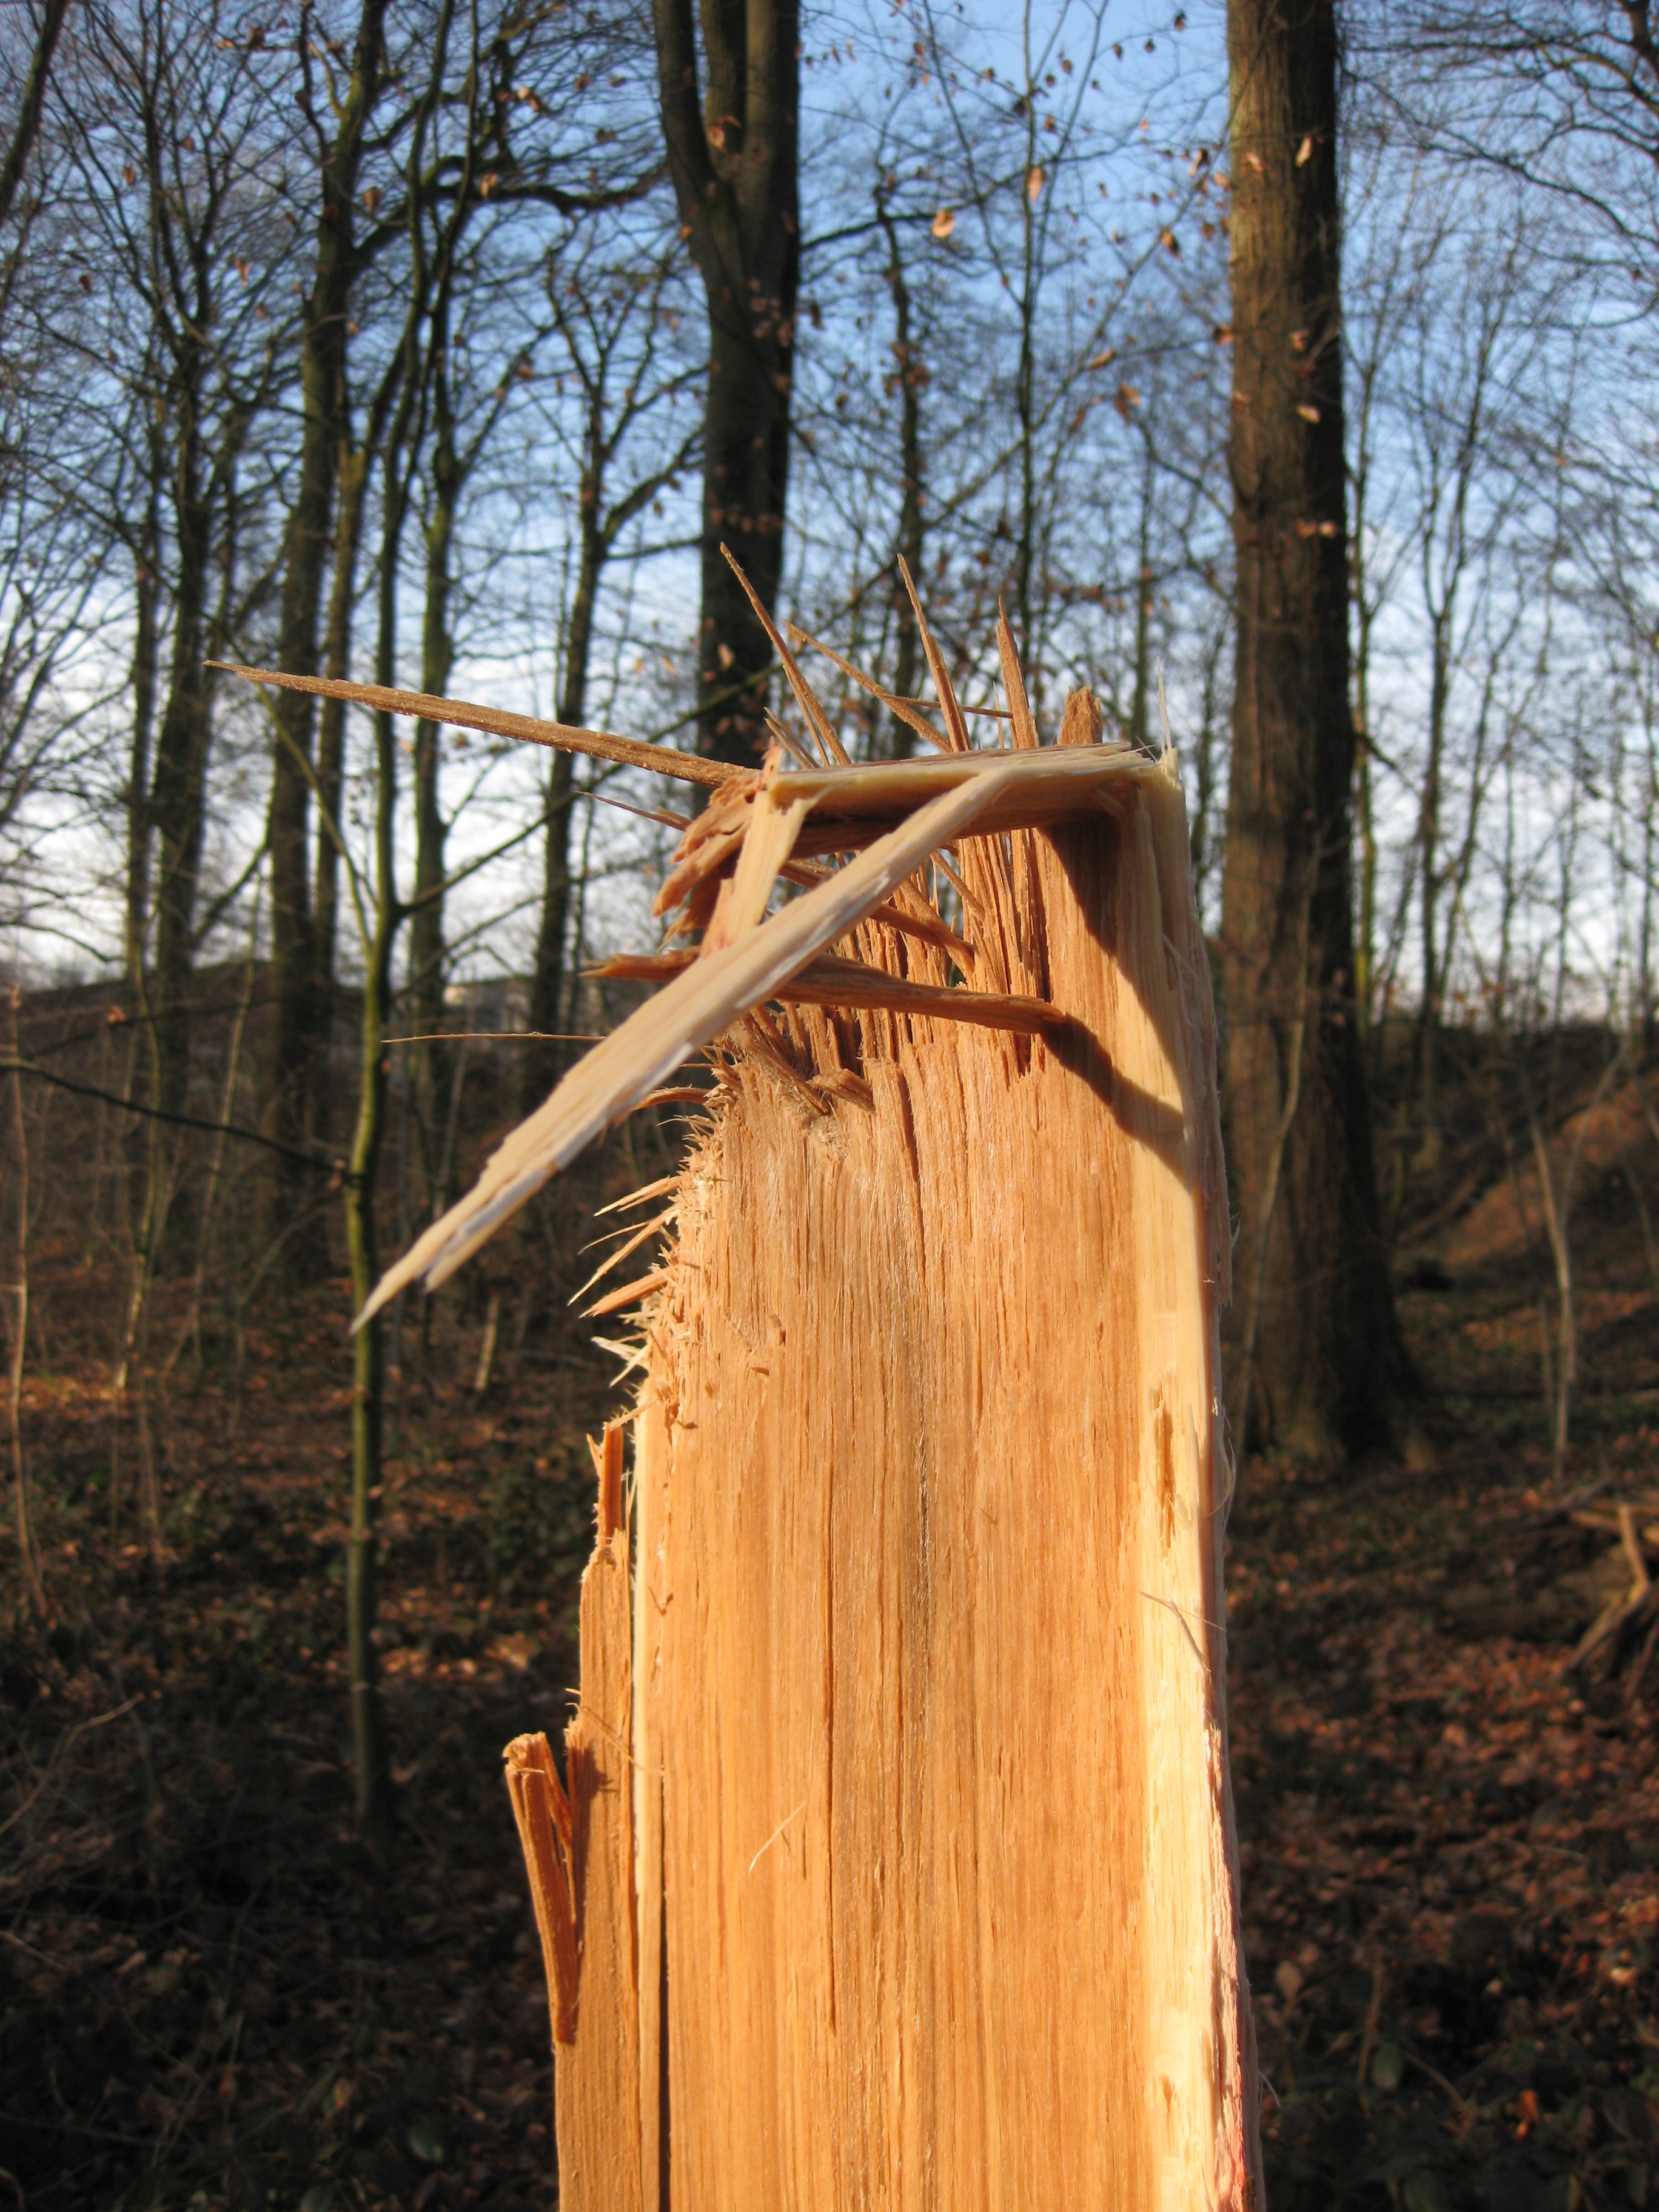
tree, forest, fence, wood, leaf, trunk, log, autumn, lumber, fragmented, carving, butt, canceled, man made object, woody plant, outdoor structure, chainsaw carving